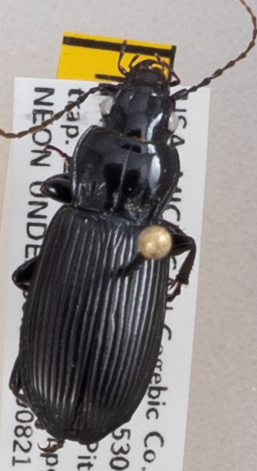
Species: Pterostichus melanarius melanarius
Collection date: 2019-08-21
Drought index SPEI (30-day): -0.128
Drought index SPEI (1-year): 2.09
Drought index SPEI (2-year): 1.706